The Amazing Spider-Man

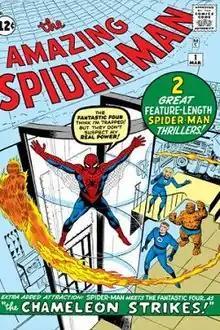
"The Amazing Spider-Man" No. 1 (March 1963) Cover art by Jack Kirby and Steve Ditko.

The Amazing Spider-Man is an ongoing American comic book series featuring the Marvel Comics superhero Spider-Man as its title character and main protagonist. Being in the mainstream continuity of the franchise, it was the character's first title, launching seven months after his introduction in the final issue of "Amazing Fantasy". The series began publication with a March 1963 cover date and has been published nearly continuously to date over six volumes with only one significant interruption. Issues of the title currently feature an issue number within its sixth volume, as well as a "legacy" number reflecting the issue's overall number across all "Amazing Spider-Man" volumes. The title reached 900 issues in 2022.